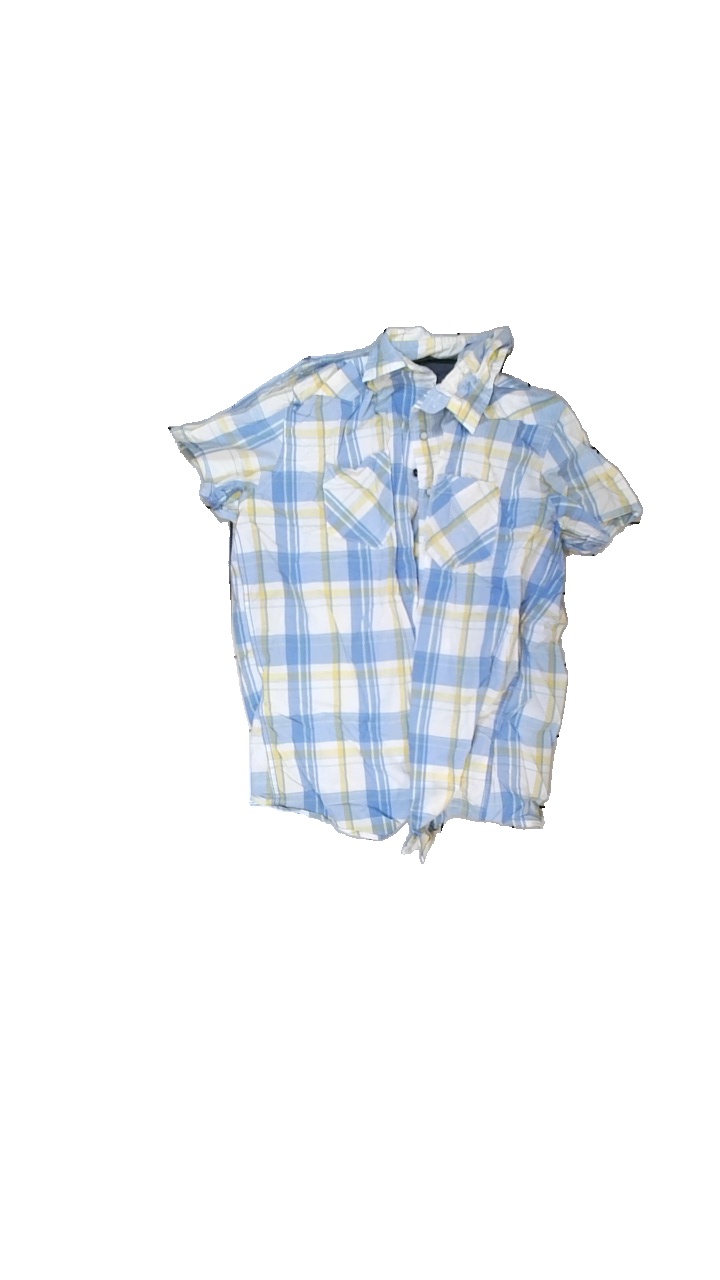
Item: Shirt (Men)
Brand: Dressman
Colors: Blue, White, Yellow
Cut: Regular, Cropped
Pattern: Checkered print
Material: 100% cotton
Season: All
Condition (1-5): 4
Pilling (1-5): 4
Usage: Reuse
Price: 50-100